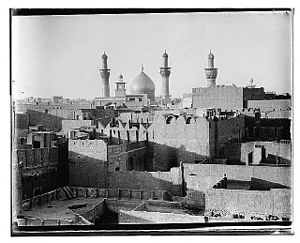
Karbala
Moskeen i Karbala, 1932.
Karbala er en irakisk by beliggende ca. 100 km sydvest for Bagdad.